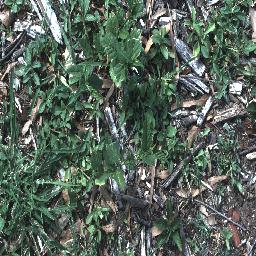
Label: negative